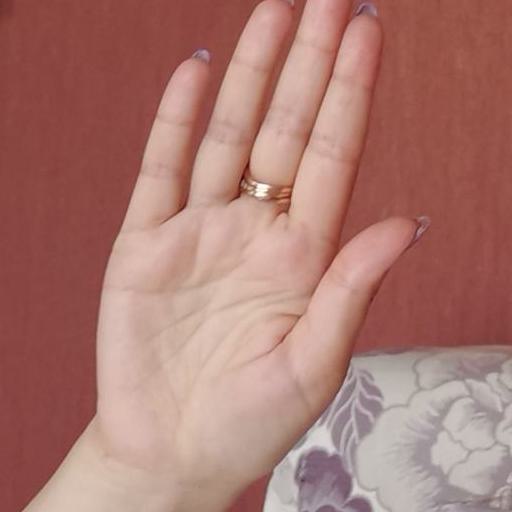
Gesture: stop